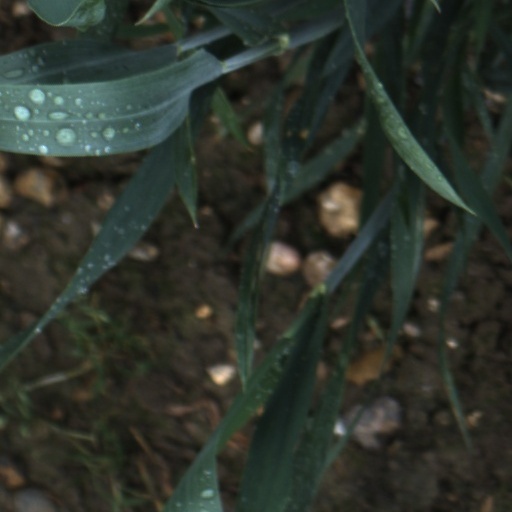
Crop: wheat